Self-Injurious Behavior Inhibiting System

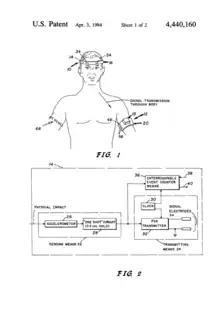
A patent drawing of the SIBIS

The Self-Injurious Behavior Inhibiting System (SIBIS) is an apparatus designed to reduce self-injurious behavior (SIB) directed at the head, such as banging the head against walls and other objects or hitting oneself in the head. Invented by Dr. Robert E. Fischell, Glen H. Fountain, and Charles M. Blackburn in 1984, the device is able to detect instances of head-directed SIB, and delivers an aversive electric shock contingent on its occurrence. The United States Food and Drug Administration banned the device in 2020 as part of a larger blanket ban on devices that use electric shocks to modify behavior without the consent of the user. Other devices covered by this ban include the Graduated Electronic Decelerator.